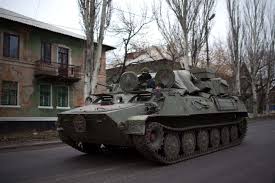
Label: MT_LB